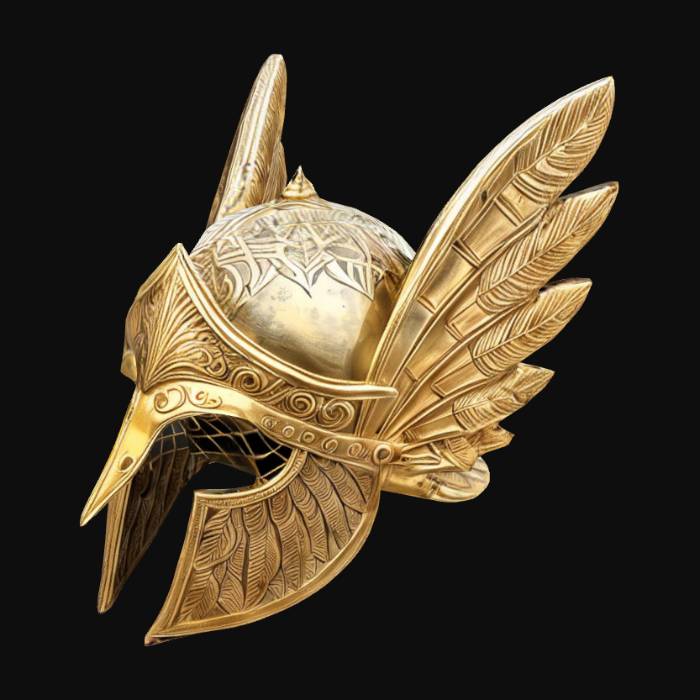
미적 점수 (1~10점): 8